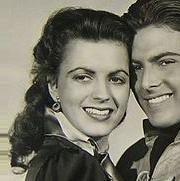
Age: 41